The Lucky Texan

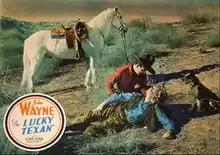
Lobby card

The Lucky Texan is a 1934 American Lonestar Films B-movie Western film featuring John Wayne (five years before his breakthrough appearance in "Stagecoach"), Barbara Sheldon, Gabby Hayes, and the legendary stuntman and actor Yakima Canutt. It was written and directed by Robert N. Bradbury. It also contains a rare (perhaps unique) appearance by "Gabby" Hayes without a beard and in drag.